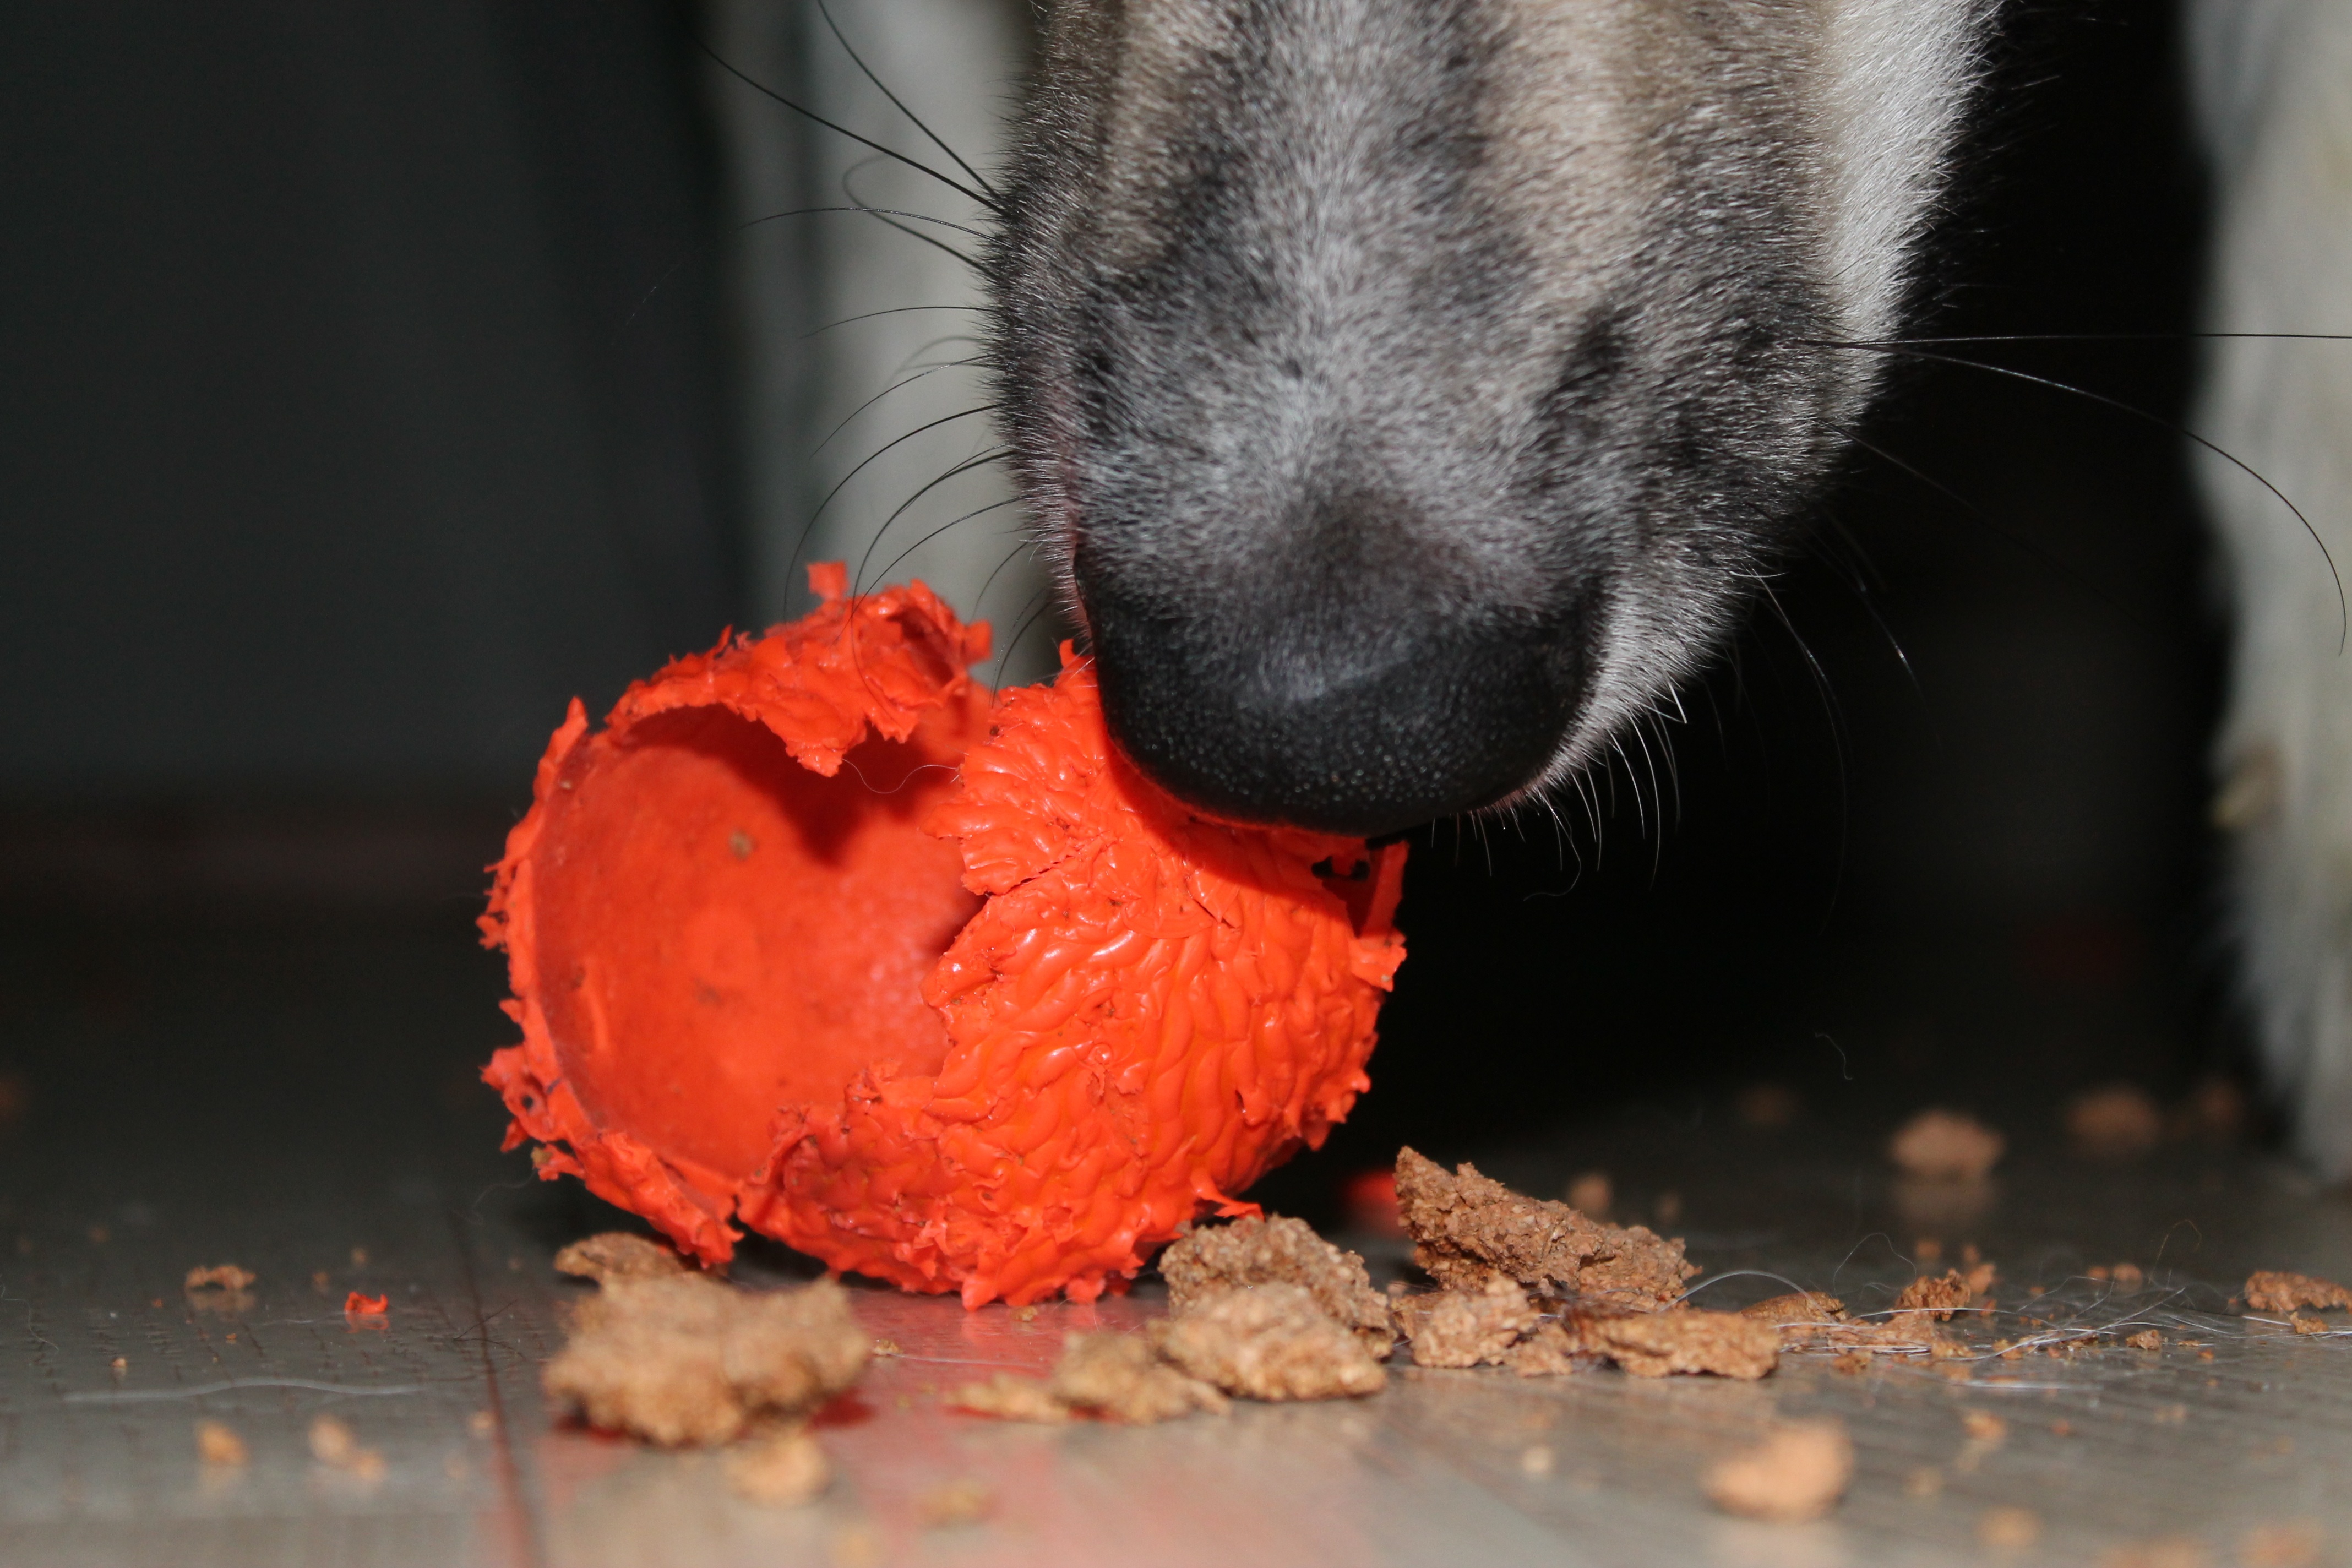
dog, red, mammal, close up, husky, died, ball, organ, macro photography, muridae, bandy, bandy ball, chewing toy